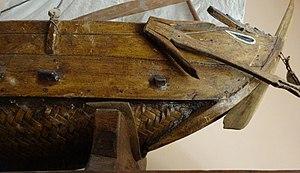
Maquette de bateau de la région de Tourane (actuellement Da Nang), Annam, ancienne Indochine, Viêt Nam. 1ère moitié du XXe siècle.
Les bateaux traditionnels de l’ancienne Indochine française présentaient une grande diversité et, pour certains, des caractéristiques uniques.